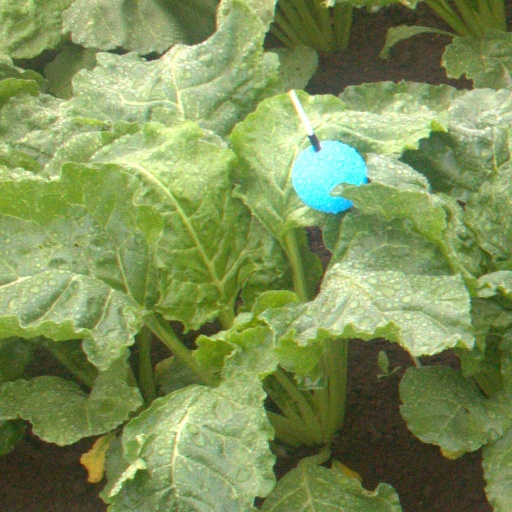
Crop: sugar beet